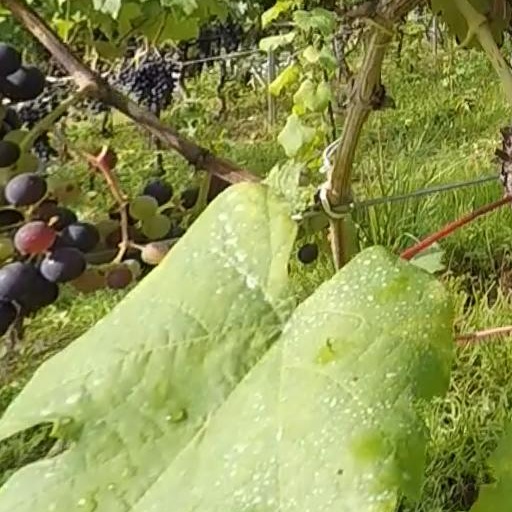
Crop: grape